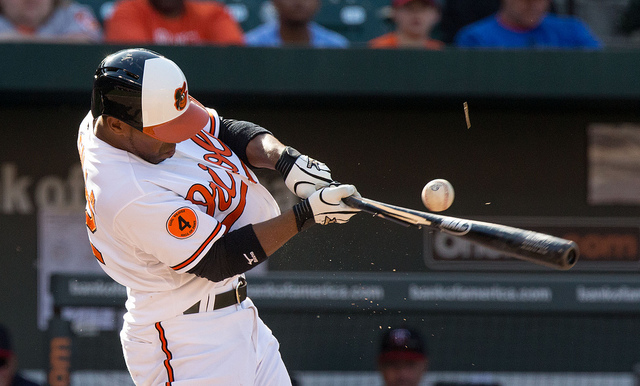
một cầu thủ đánh bóng đang vung gậy để đánh bóng